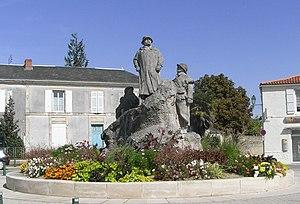
Statue de Georges Clemenceau à Sainte-Hermine en Vendée (France), sculptée par François-Léon Sicard. La statue a été décapitée par les troupes d'occupation. La tête originale, conservée à la «maison de Georges Clemenceau» de Saint-Vincent-sur-Jard, a été restaurée par la suite.
Cet article recense les monuments historiques de la Vendée, en France.
Georges Clemenceau né le 28 septembre 1841 à Mouilleron-en-Pareds et mort le 24 novembre 1929 à Paris, est un homme d'État français, président du Conseil de 1906 à 1909 puis de 1917 à 1920.
Sainte-Hermine est une commune du Centre-Ouest de la France située dans le département de la Vendée en région Pays de la Loire.